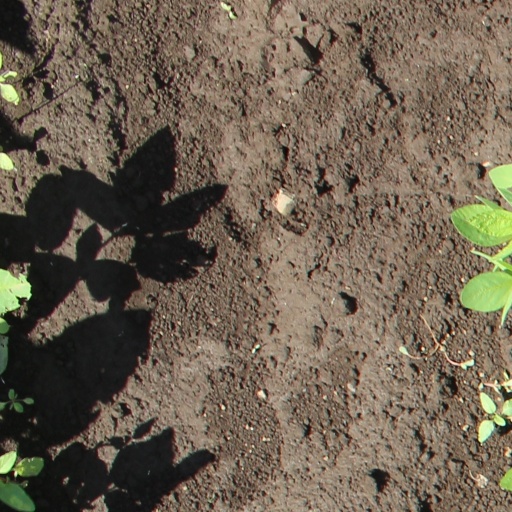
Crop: soybean